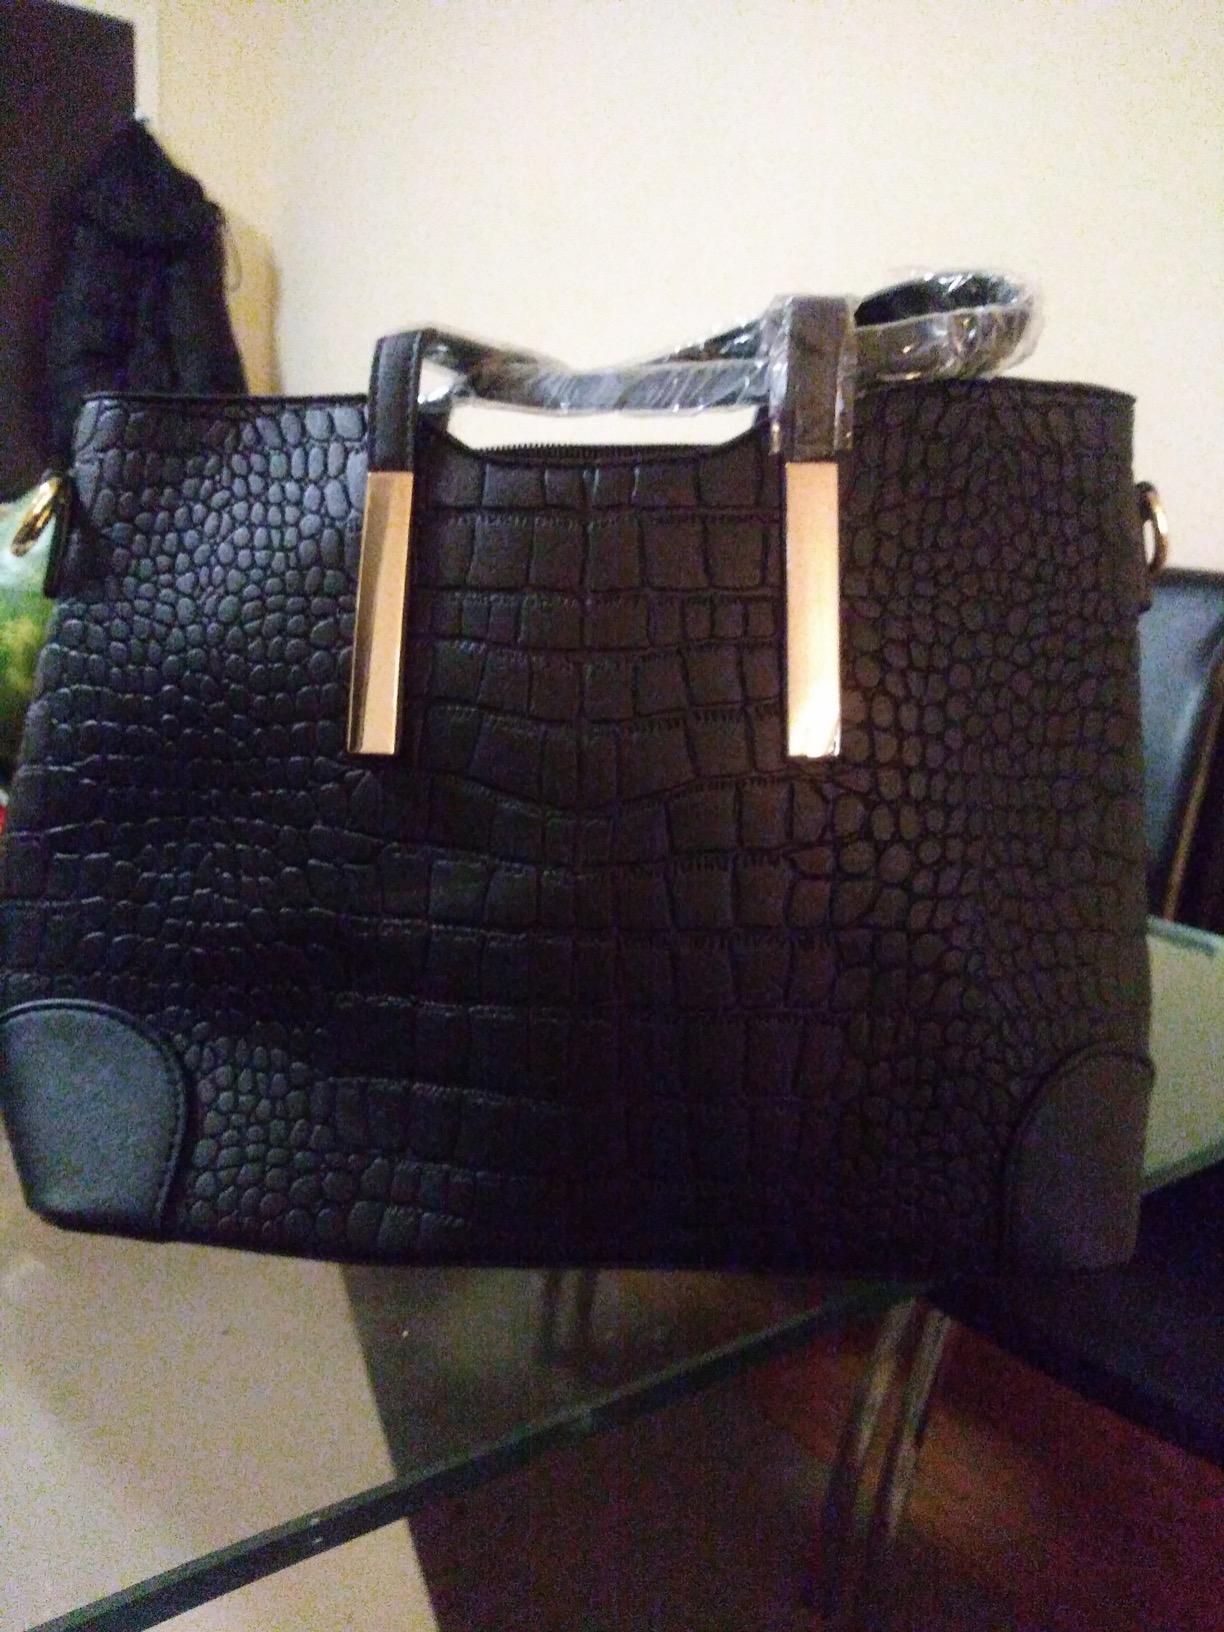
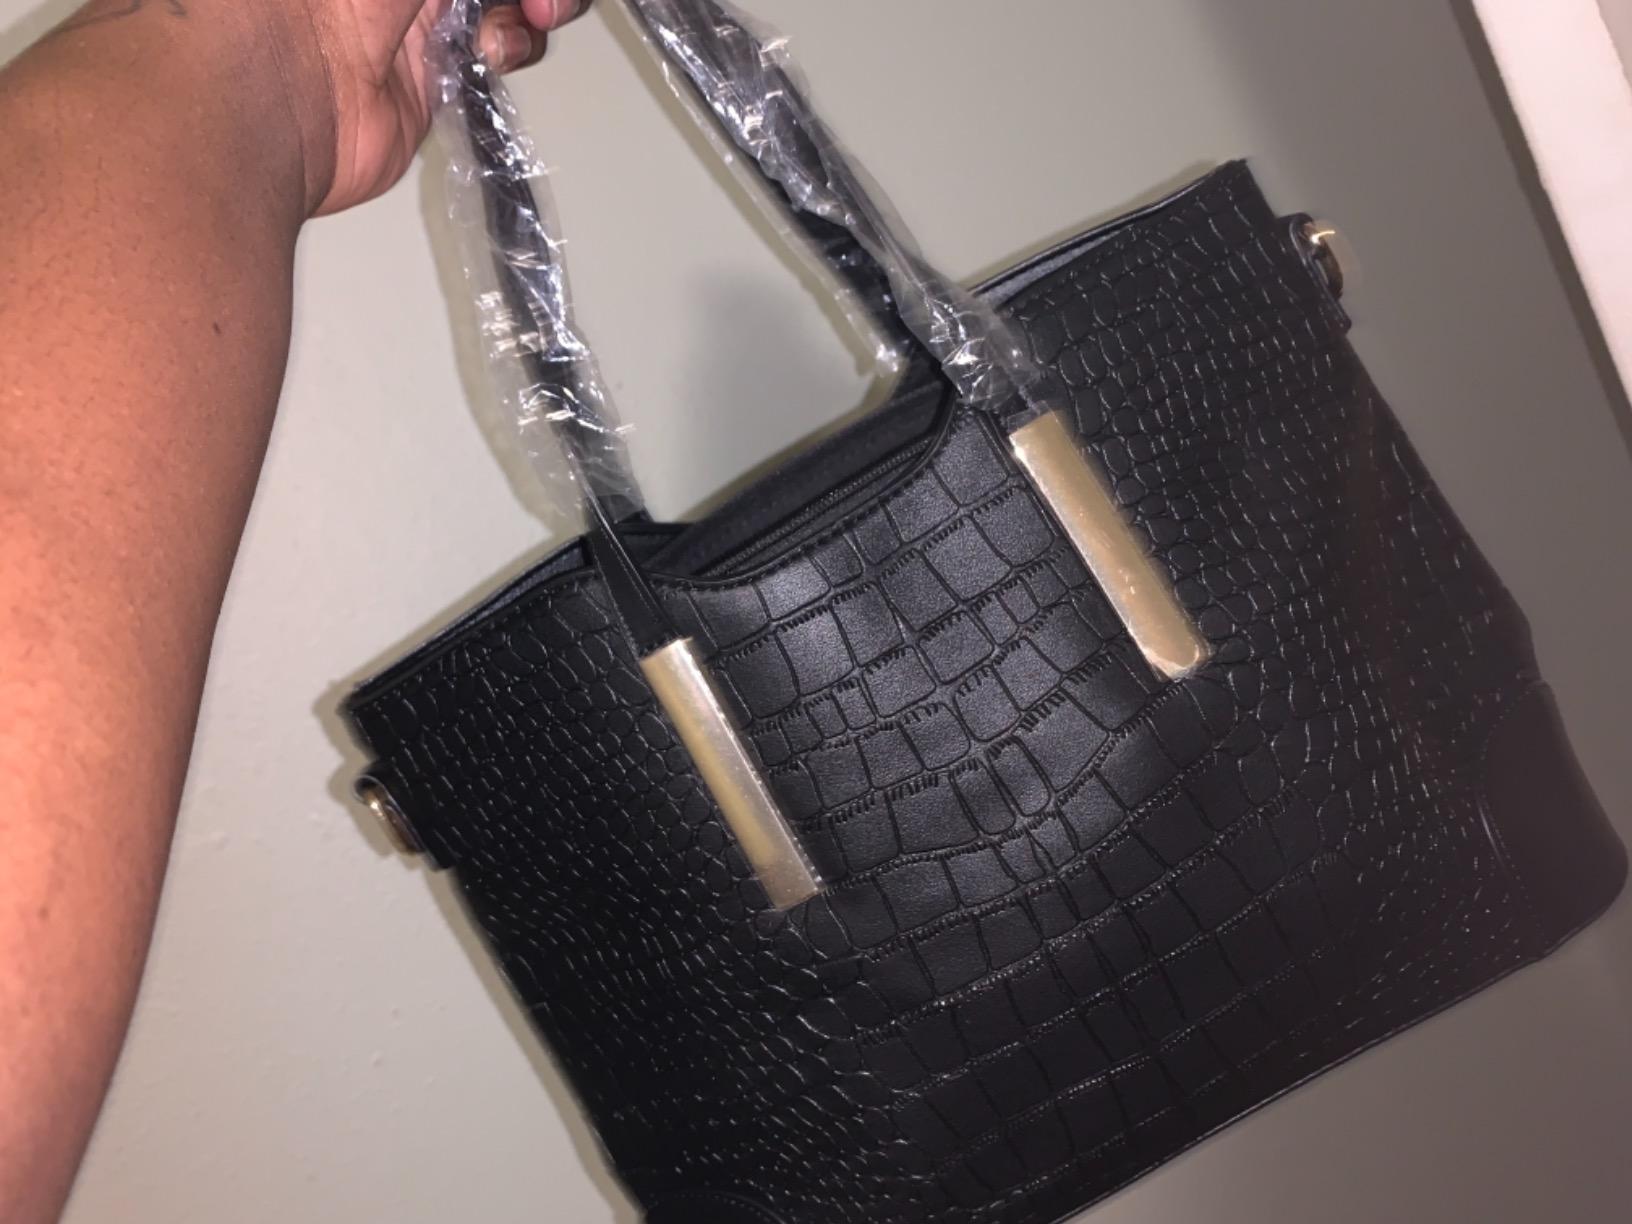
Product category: accessories_handbag
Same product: yes